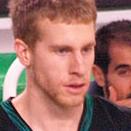
Age: 23